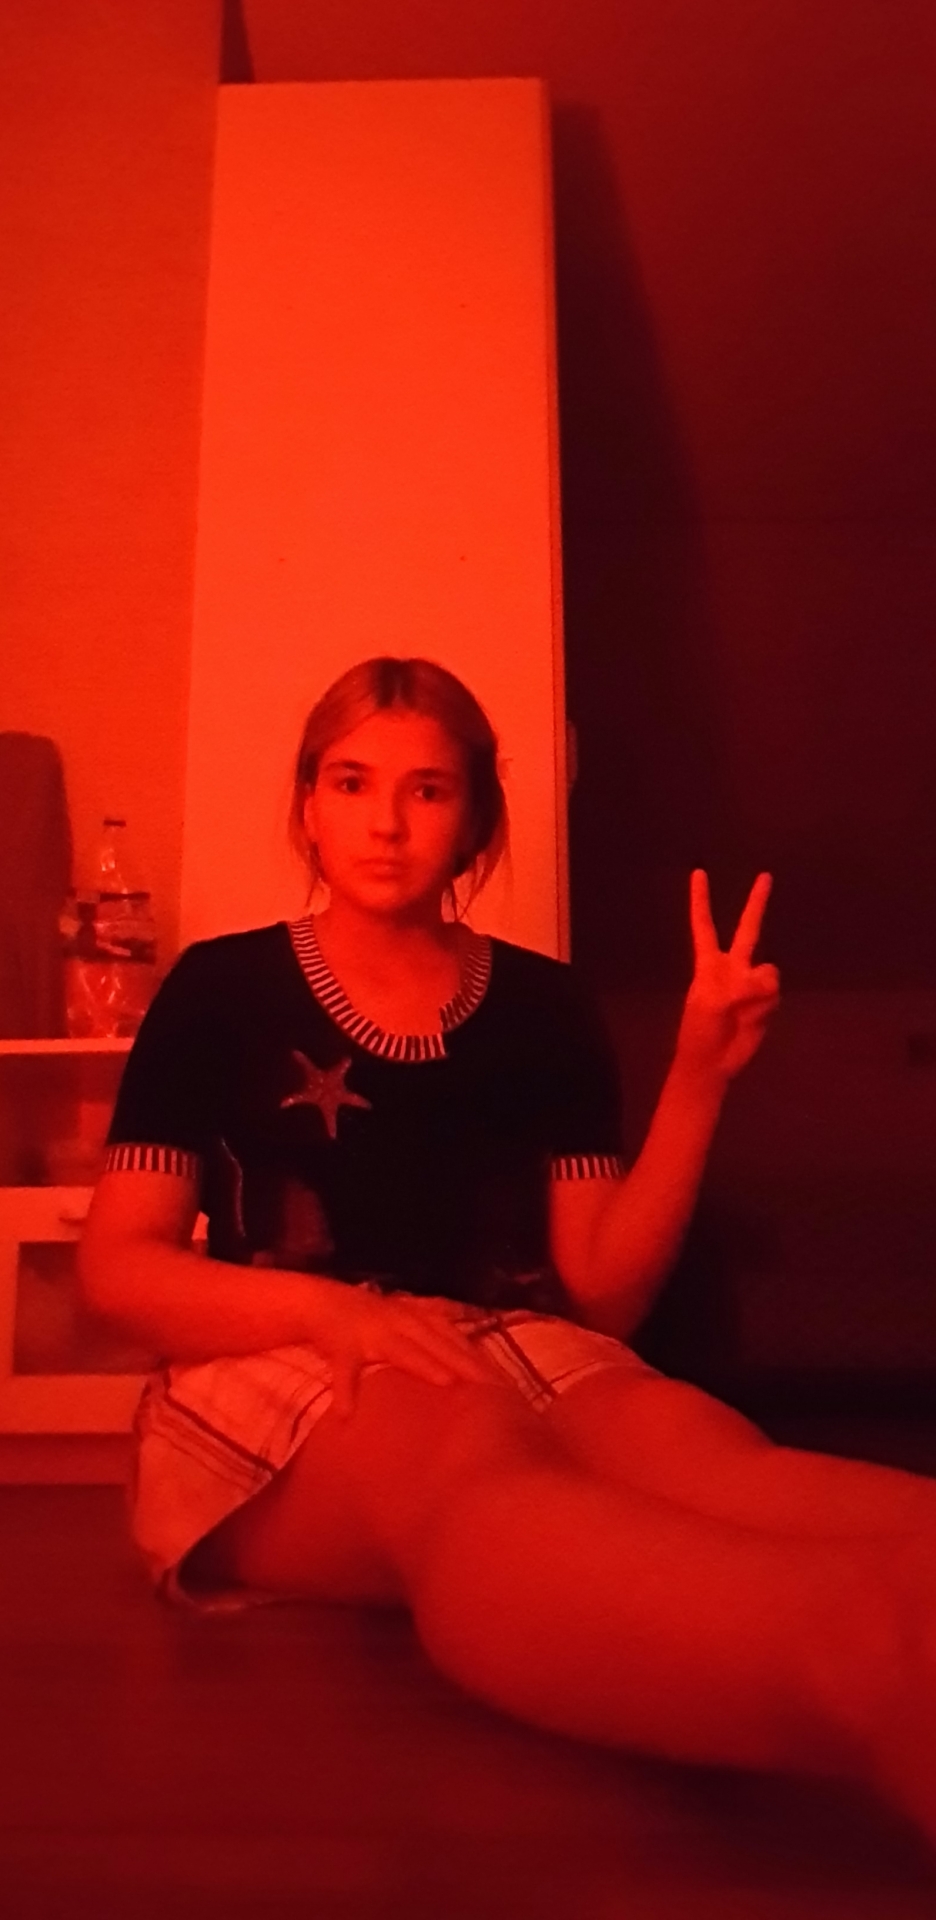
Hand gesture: peace